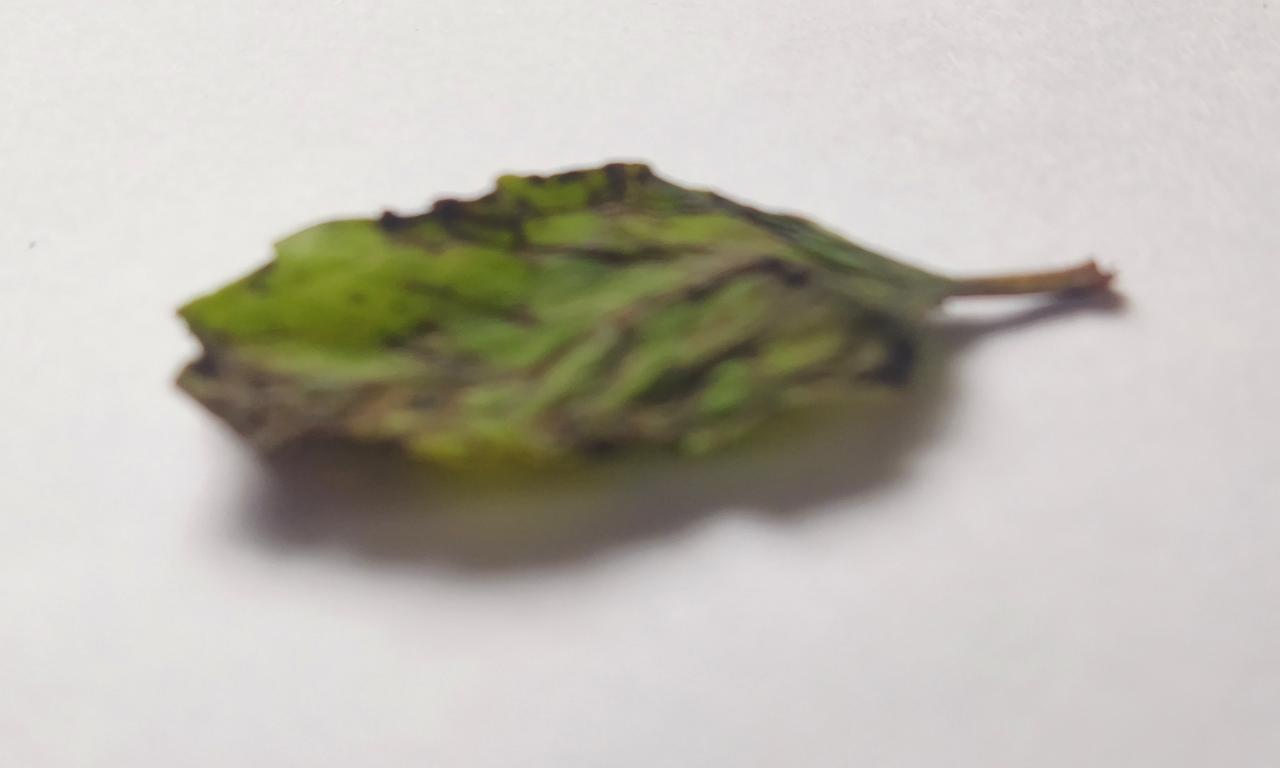
Label: Spoiled